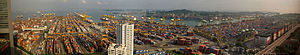
ISO-container
:Image:Singapore port panorama.jpg